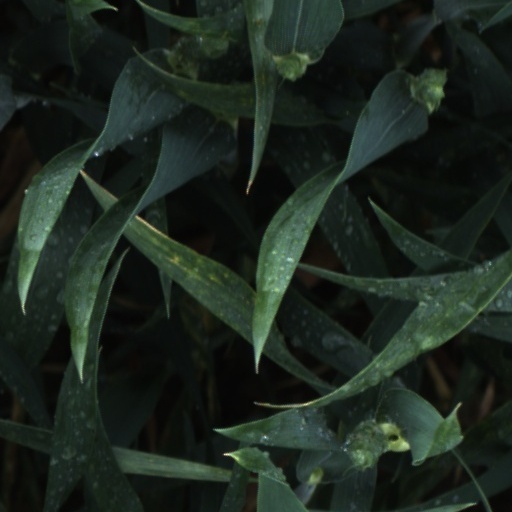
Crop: wheat